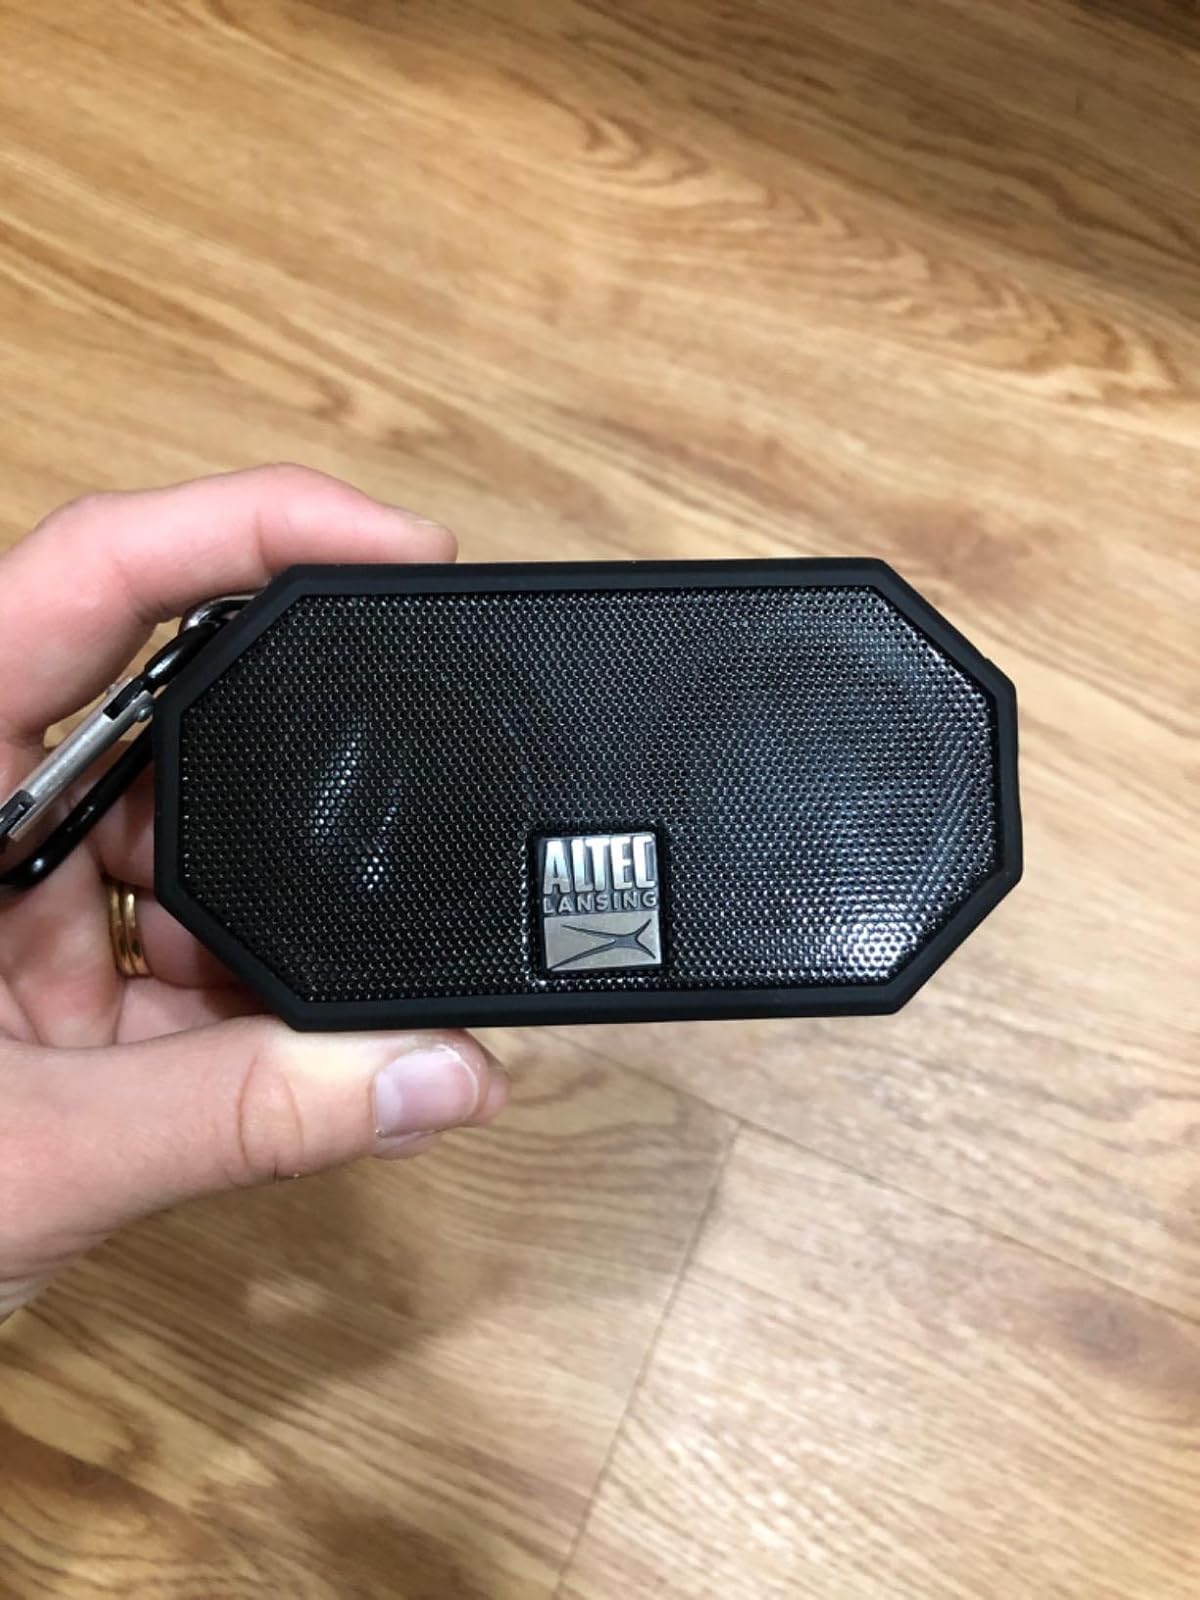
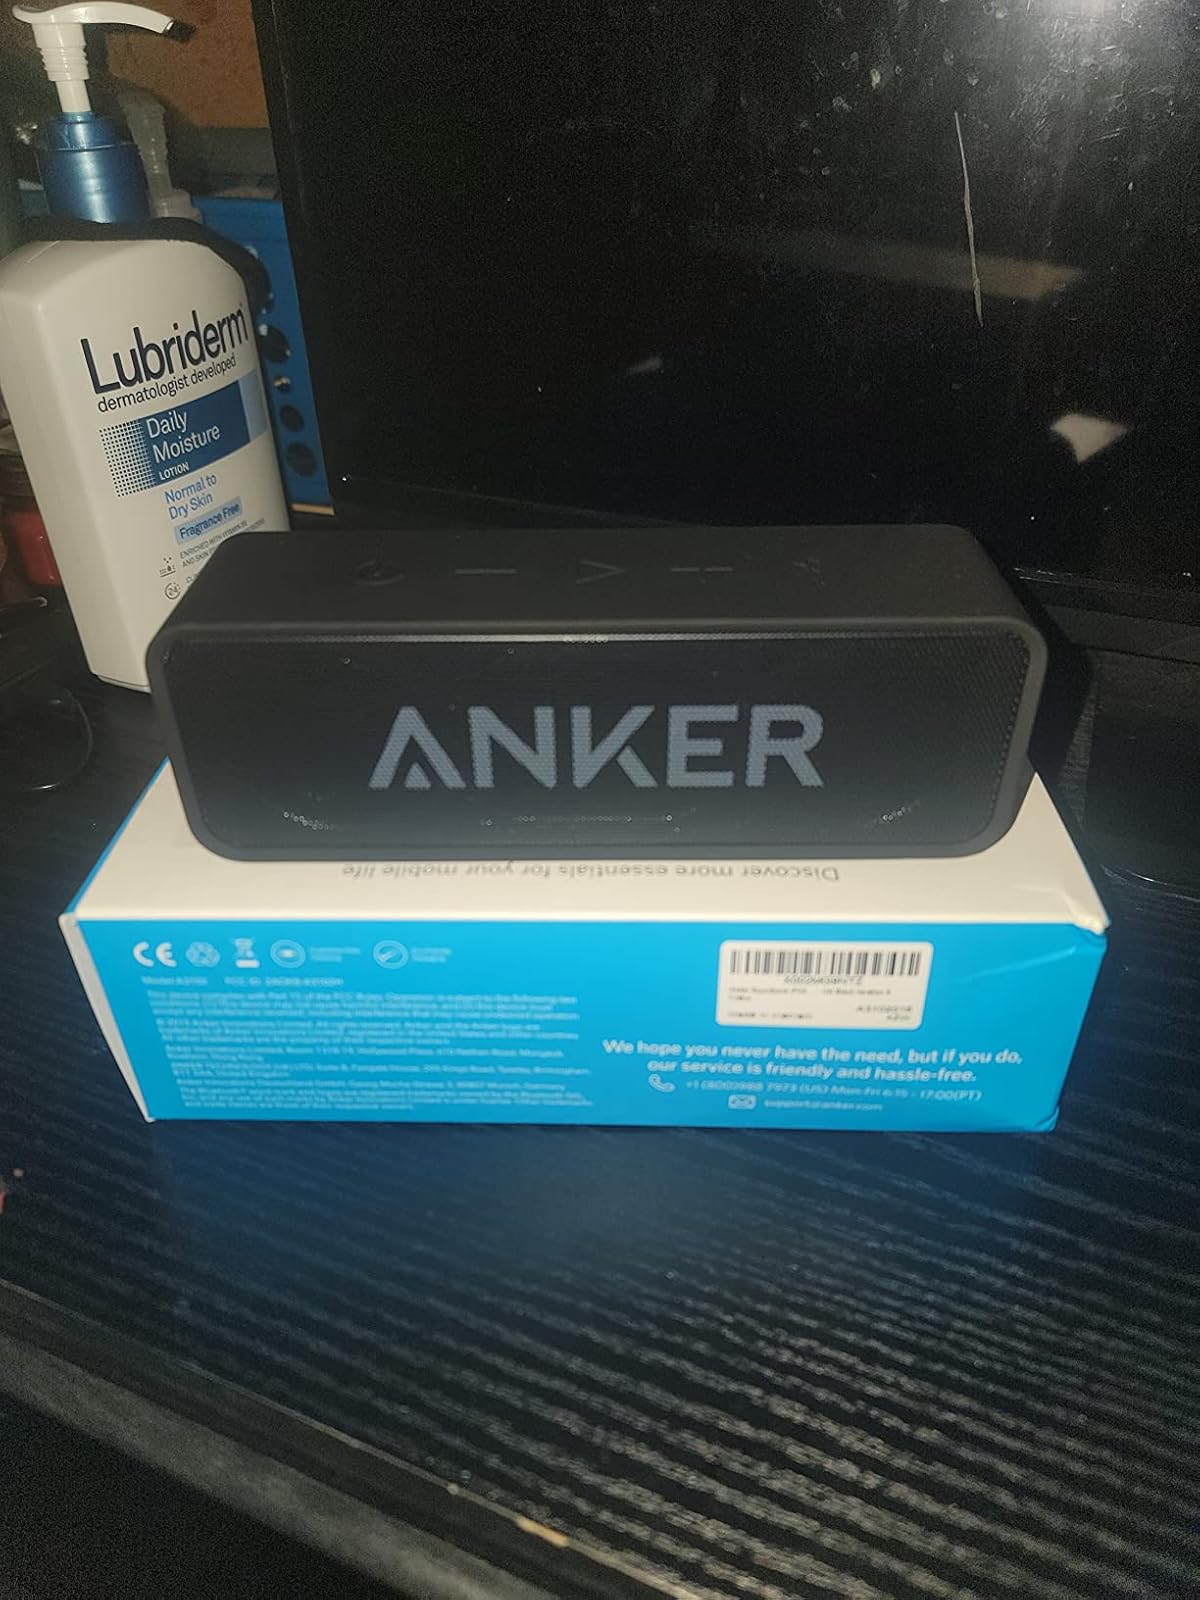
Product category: speaker
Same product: no